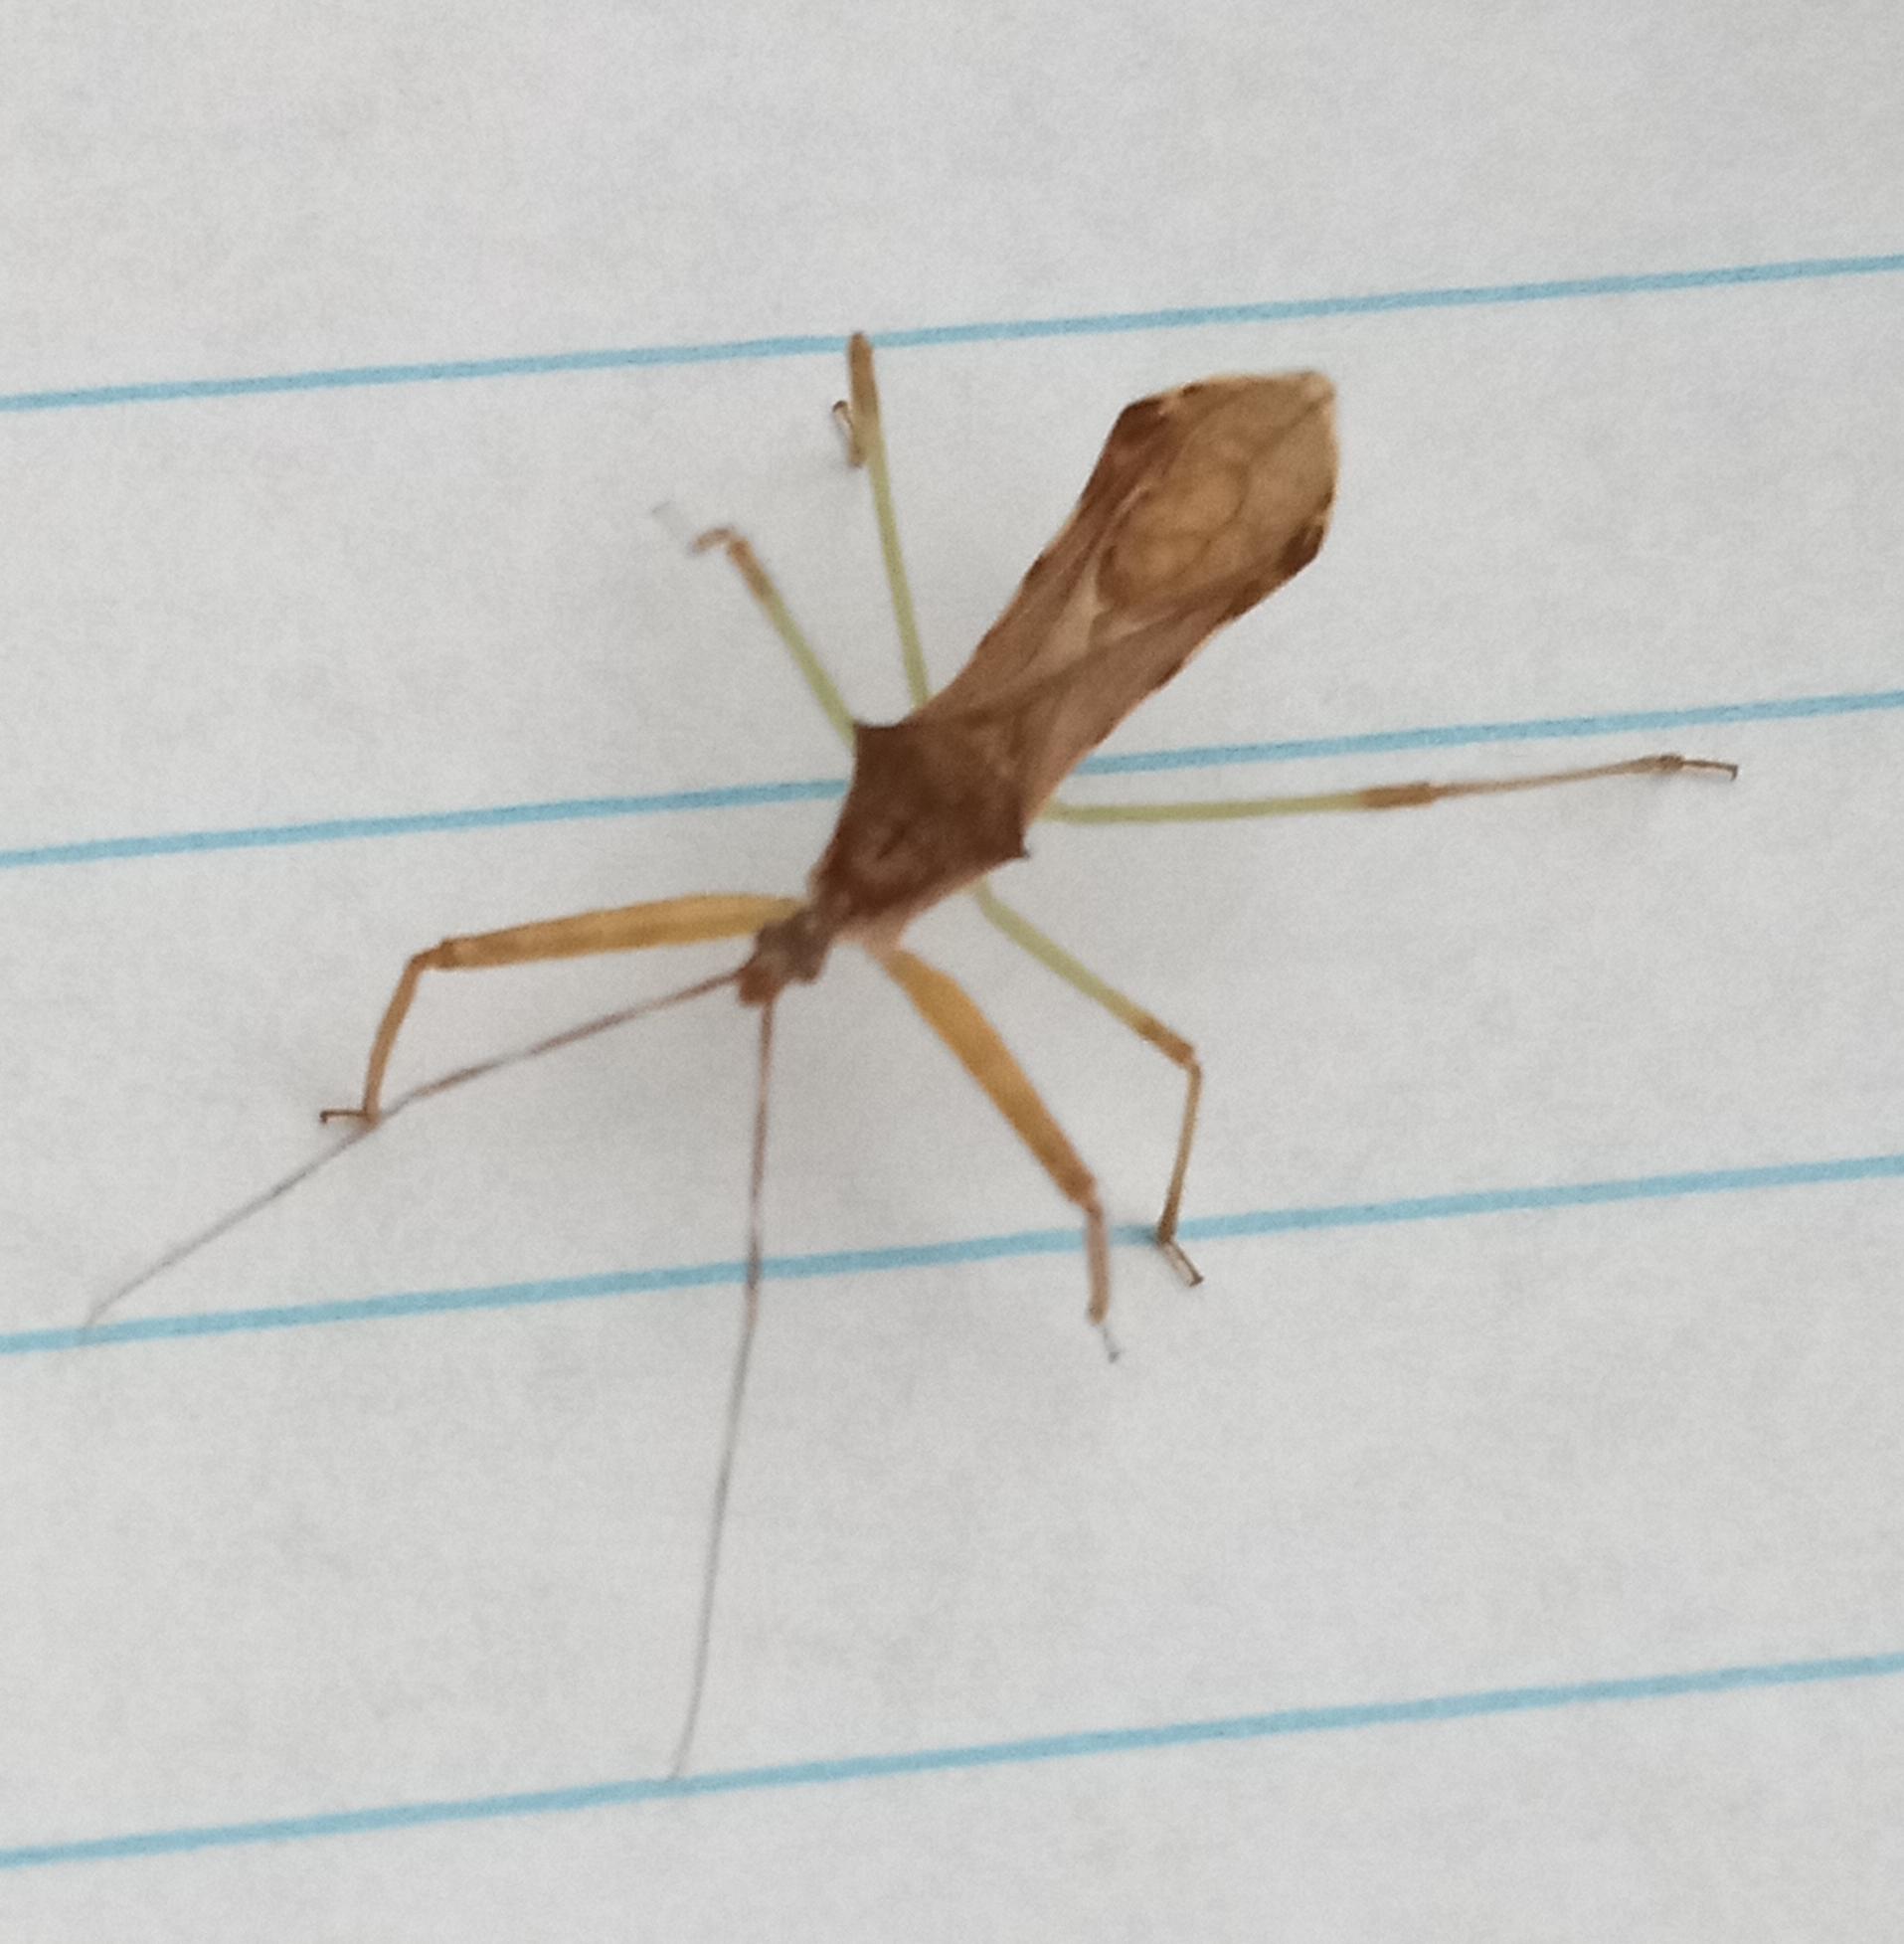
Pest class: predators